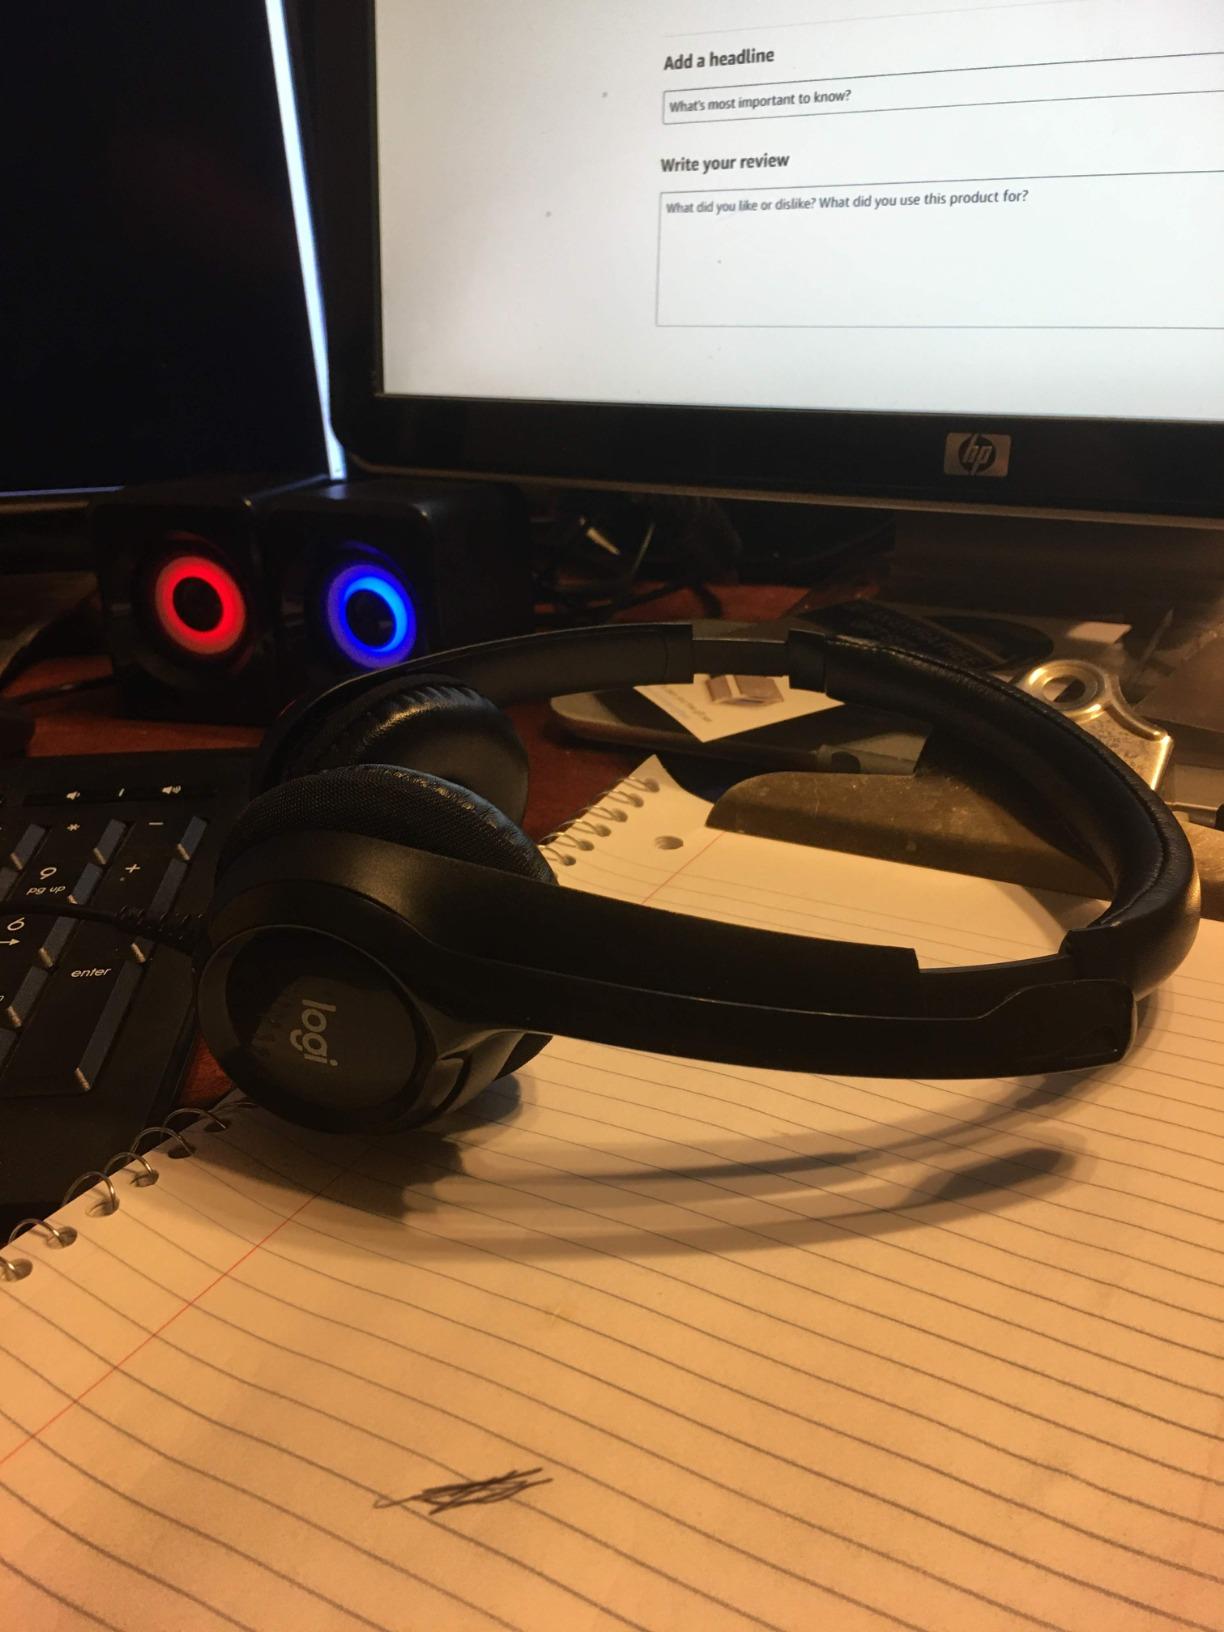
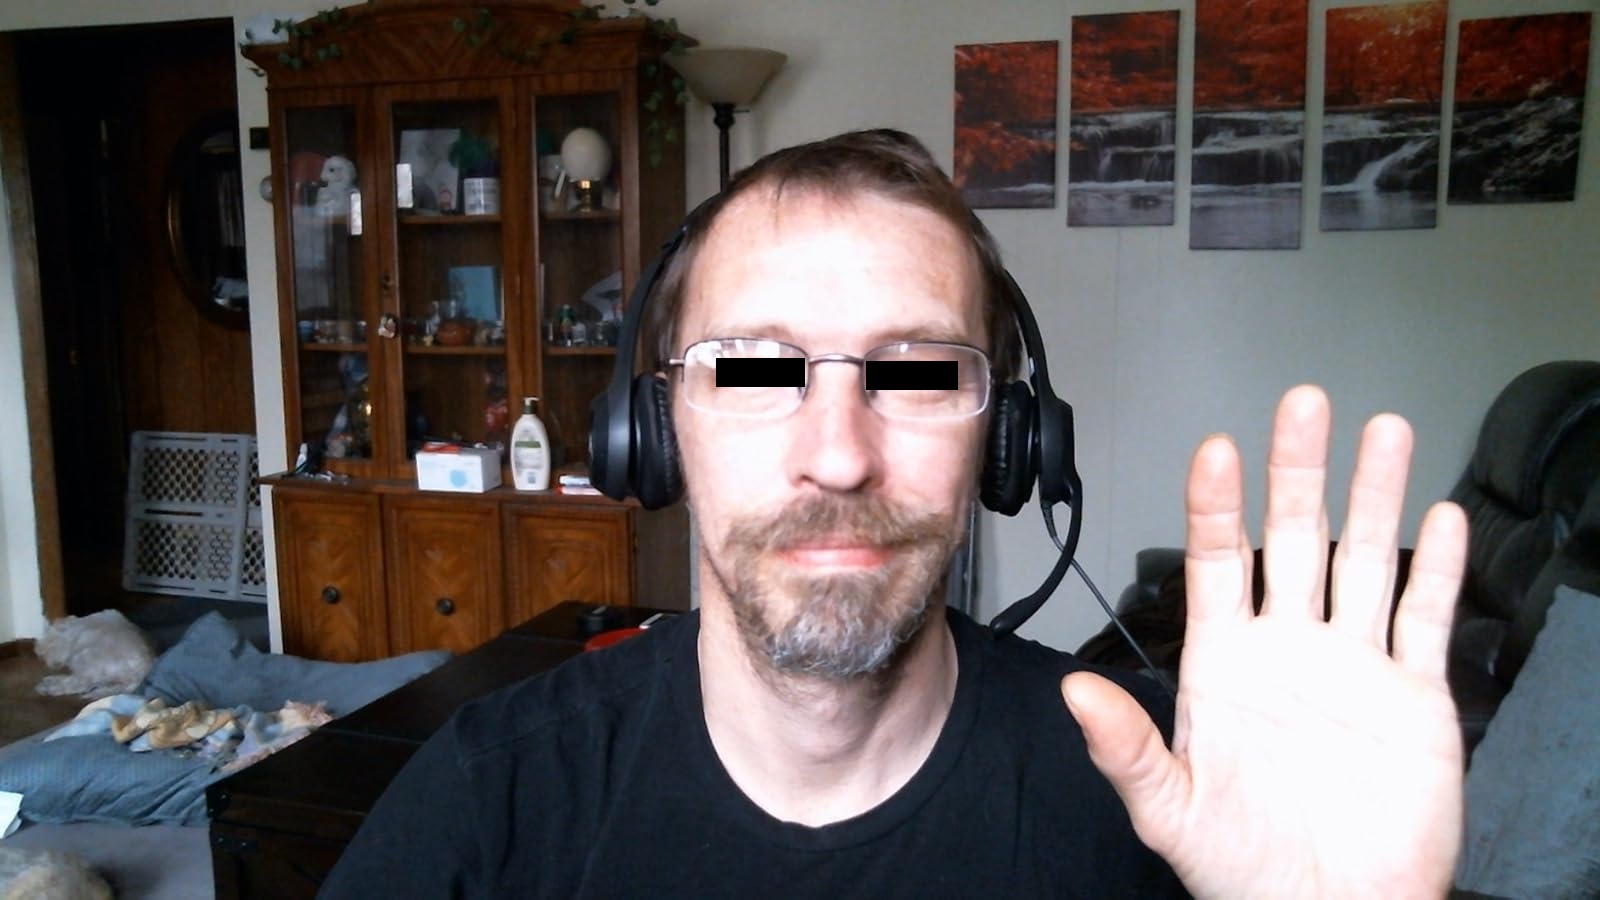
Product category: headphones
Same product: yes